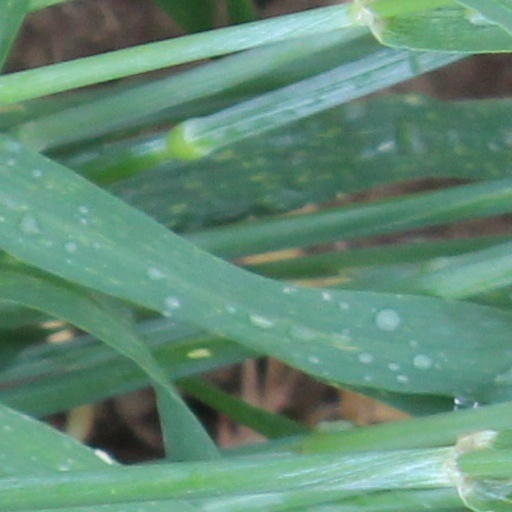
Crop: wheat